PlayStation Vita

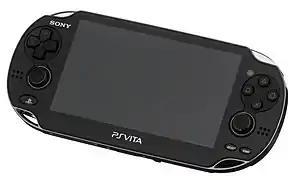
Original model of the PS Vita (PCH-1000)

The PlayStation Vita (PS Vita) is a handheld game console developed and marketed by Sony Computer Entertainment. It was first released in Japan on December 17, 2011, then in other international territories on February 22, 2012, and was produced until discontinuation on March 1, 2019. The console is the successor to the PlayStation Portable (PSP), and a part of the PlayStation brand of gaming devices; as part of the eighth generation of video game consoles, it primarily competed with the Nintendo 3DS.